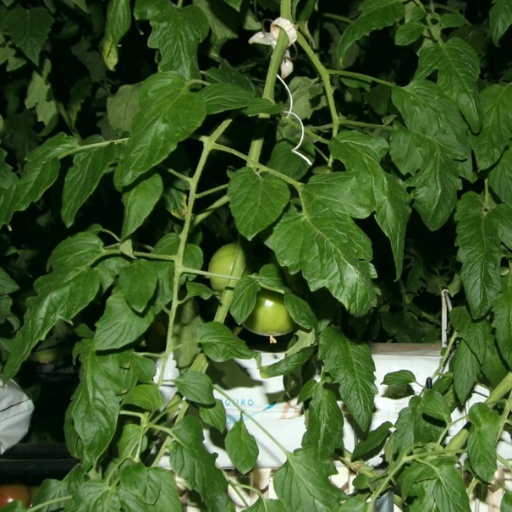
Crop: tomato